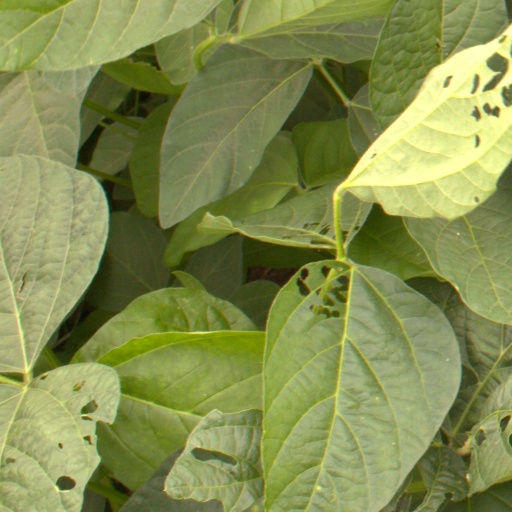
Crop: soybean